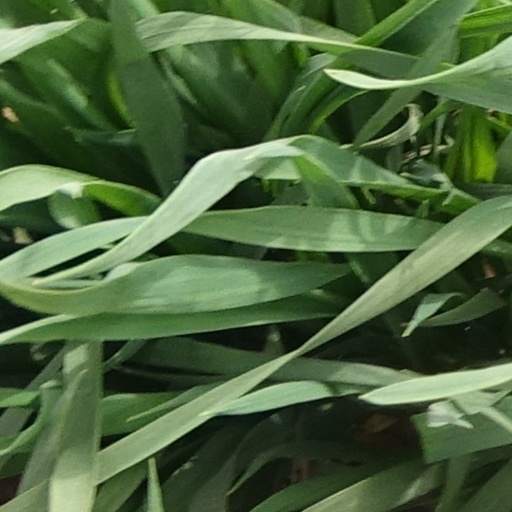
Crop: wheat